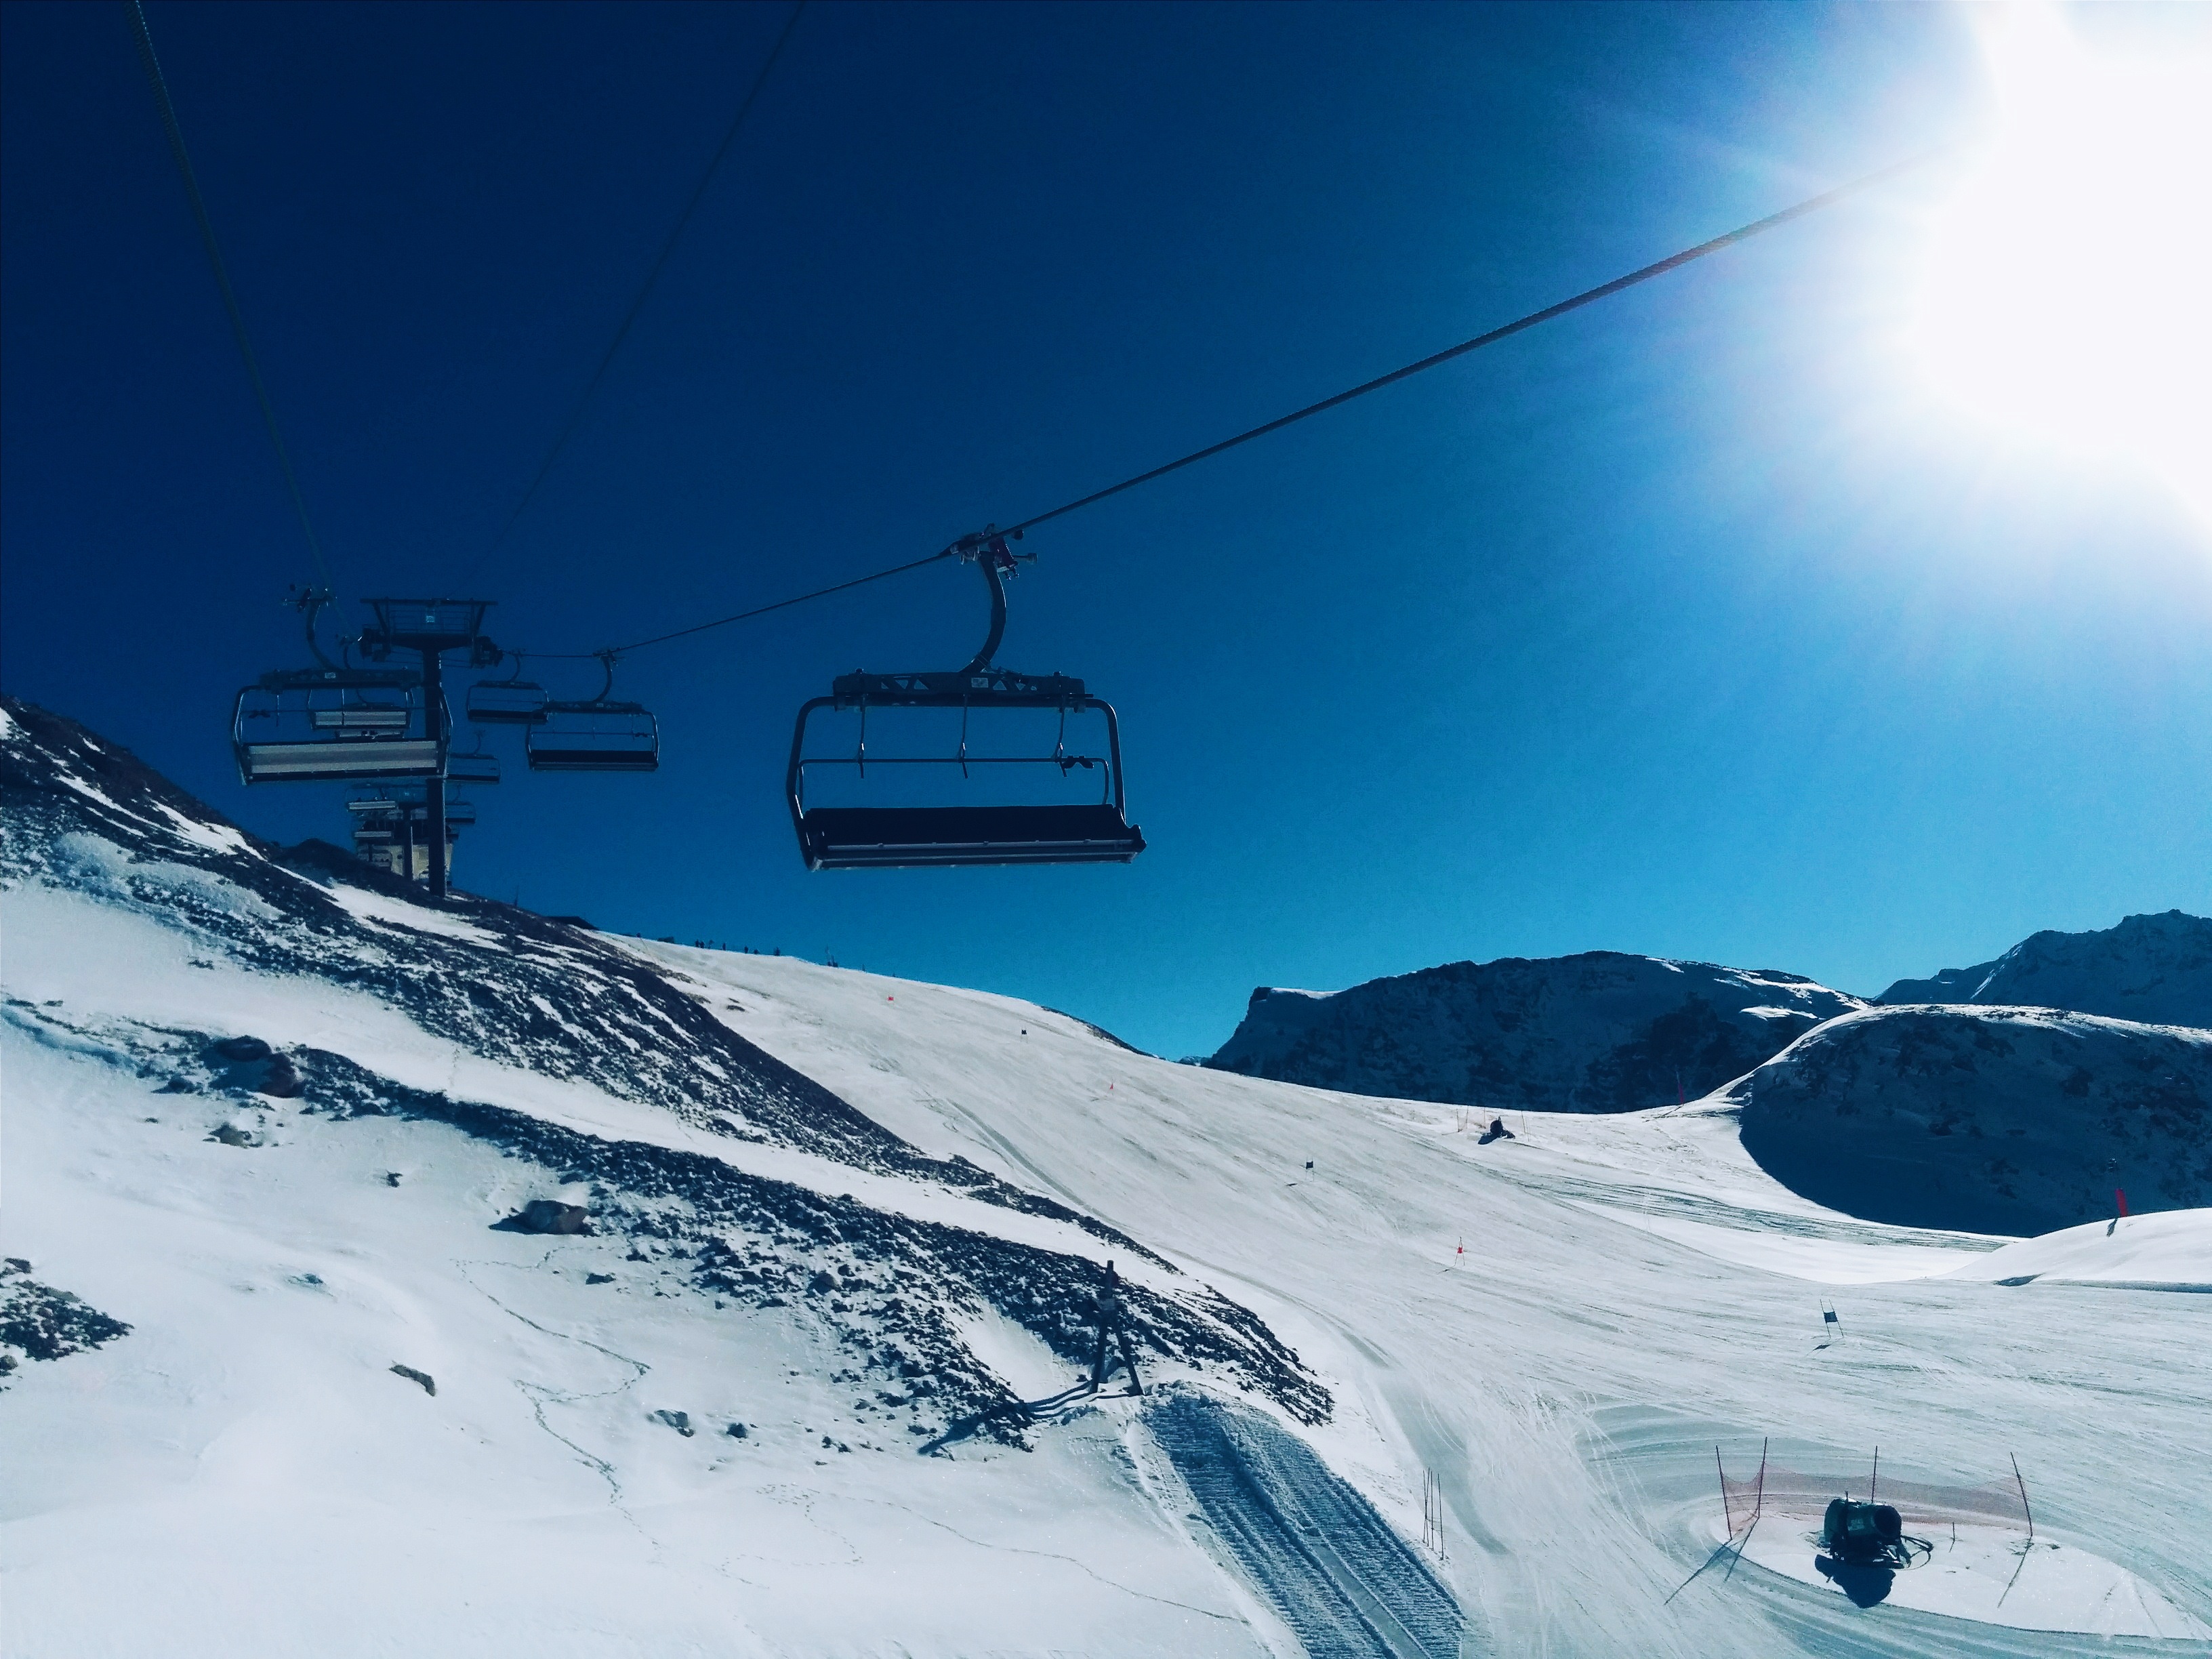
mountain, snow, winter, mountain range, weather, skiing, winter sport, sports, resort, alps, ski, piste, ski touring, ski mountaineering, ski equipment, alpine skiing, mountainous landforms, geological phenomenon